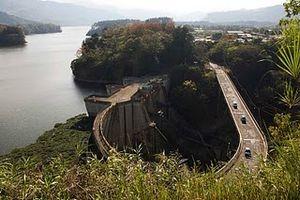
Le secteur de l'énergie au Costa Rica se caractérise par la prédominance du pétrole, qui couvrait 63,5 % de la consommation finale d'énergie du pays en 2016, malgré les investissements très importants consacrés au développement des énergies renouvelables, qui couvraient 36,4 % de la consommation finale ; elles ont progressé de 98 % entre 1990 et 2016, mais n'ont pas réussi à compenser l'explosion de la consommation de produits pétroliers : +201 % ; la part des EnR a donc reculé de 45,2 % en 1990 à 36,4 % en 2016.